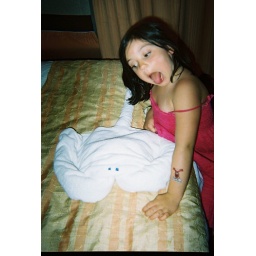
Rylee isn't very imaginitive in her towel animal naming.